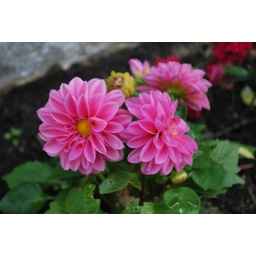
Wonderful pink flowers in Bergen